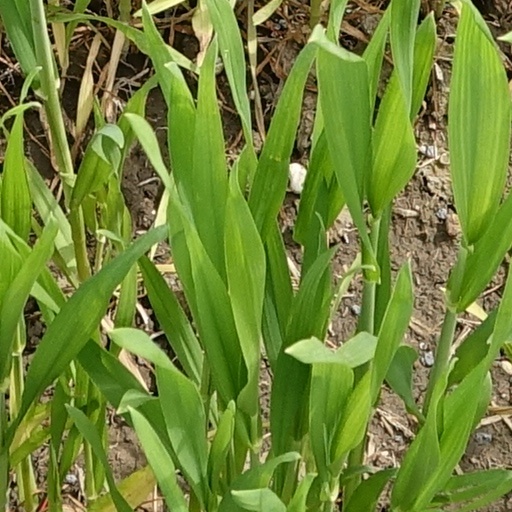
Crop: wheat